João da Gama

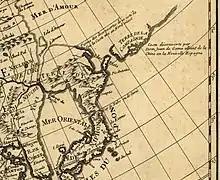
Guillaume Delisle's map of Asia, describing Company Land as "Coste découverte par Dom Jean de Gama allant de la Chine à la Nouvelle Espagne".

In the 18th century, the Russians, after crossing Siberia and reaching the Bering Strait between Siberia and Alaska, took the initiative in exploring the northern edges of the Pacific. One of the goals of the Russian Great Northern Expedition, led by the Russian (Danish-born) explorer Vitus Bering, was to proceed from Okhotsk on Kamchatka and reconnoiter from there for the legendary "Joao-da-Gama-Land". From "Joao-da-Gama-Land", Bering's group was to set out farther east to the coast of North America.